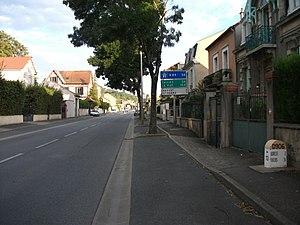
Route départementale 906 en direction de Thiers - Le Puy / Abrest - Saint-Yorre. Panneaux (à l'exception de A 89: 2008) fabriqués en 1986 [8691]